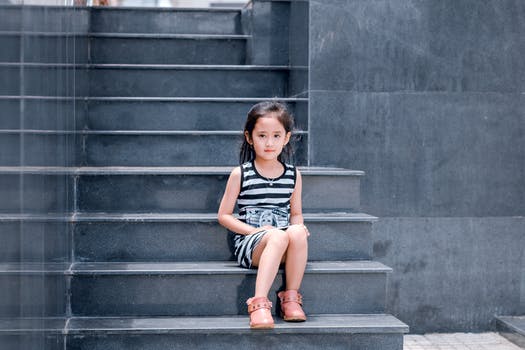
Label: No Watermark